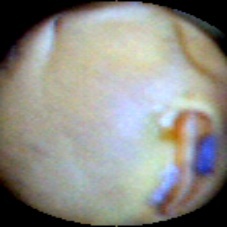
Label: Skin-damaged